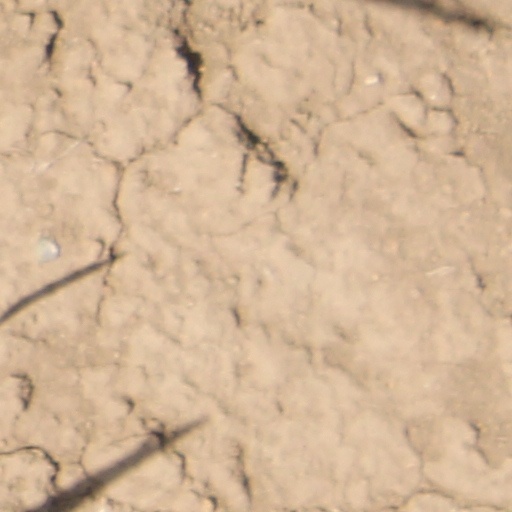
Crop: wheat